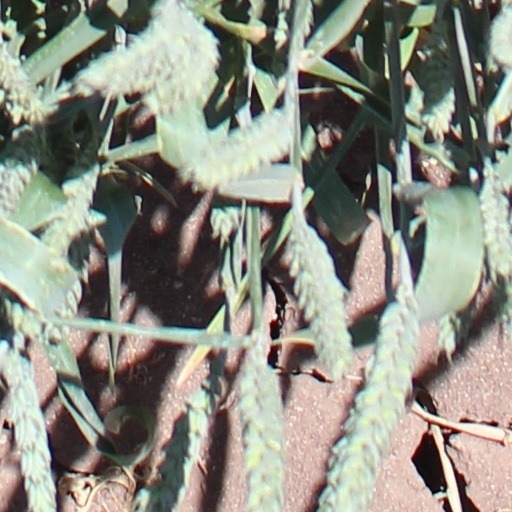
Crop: wheat